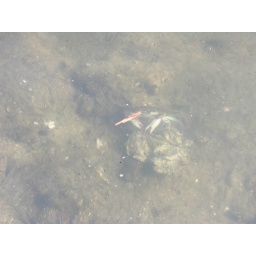
blue crab feeding in the oyster bed